Allegheny River Lock and Dam No. 6

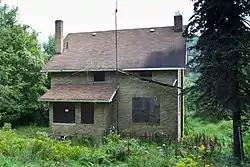
Locktenders House, September 2013

Allegheny River Lock and Dam No. 6 is a historic lock and fixed-crest dam complex located at Bethel Township and South Buffalo Township in Armstrong County, Pennsylvania. It was built between 1927 and 1928 by the United States Army Corps of Engineers, and consists of the lock, dam, esplanade, Operations Building, and two locktenders' houses. The lock measures 56 feet by 360 feet, and has a lift of 12.4 feet. The dam measures approximately 20 feet high and 992 feet long. The Operations Building, or powerhouse, is a utilitarian two-story building in a vernacular early-20th century revival style. The locktenders' houses are identical two-story, brick dwellings on concrete foundations. The lock and dam were built by the U.S. Army Corps of Engineers as a part of an extensive system of locks and dams to improve navigation along the Allegheny River.